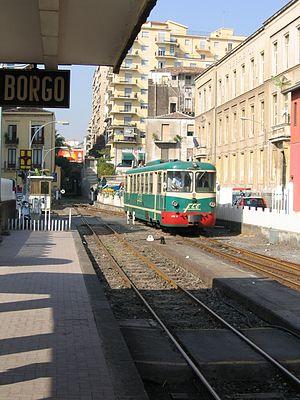
Catane est une ville d'Italie, sur l'île de Sicile, et est la capitale de la province de Catane.